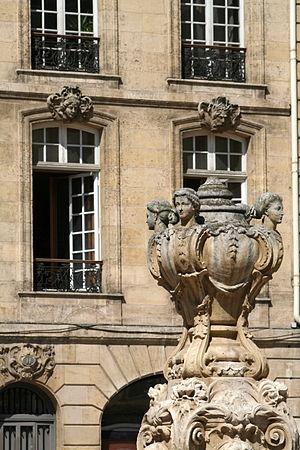
La place du Parlement est une place à l'italienne située dans le centre-ville de Bordeaux, quartier Saint Pierre, à proximité de la place de la Bourse. Elle est inscrite monument historique le 17 avril 1952.